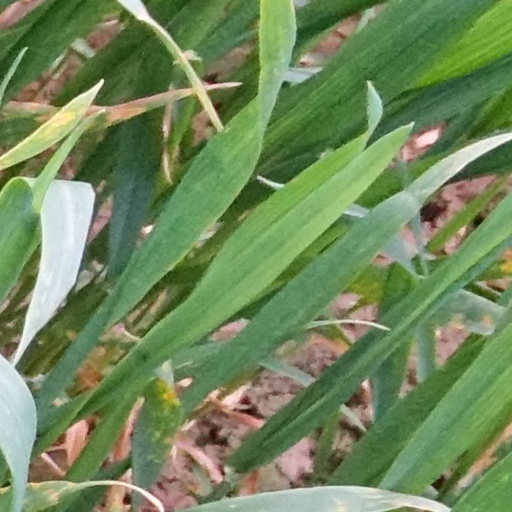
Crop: wheat